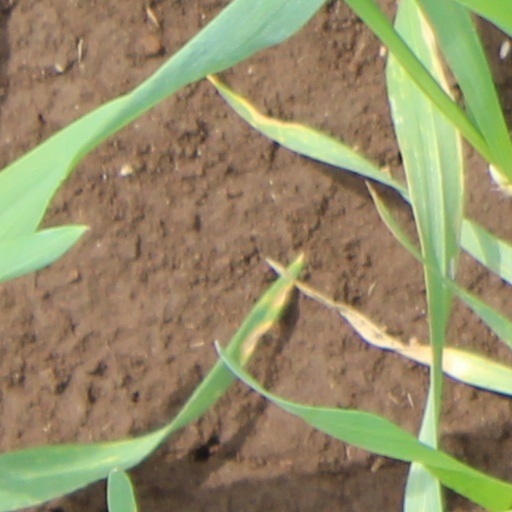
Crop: wheat